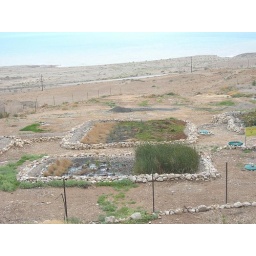
At the Ahava cosmetics plant water is purified in a series of pools